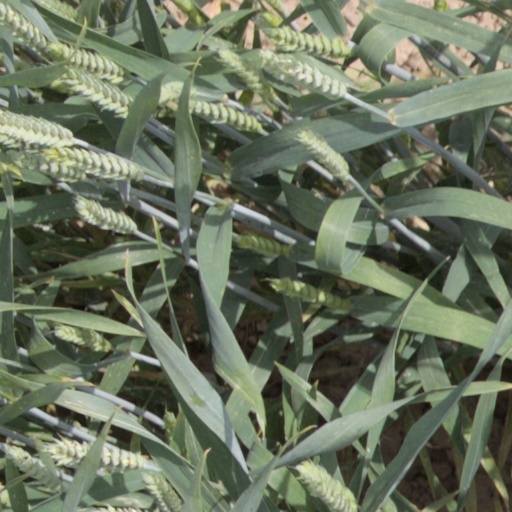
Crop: wheat